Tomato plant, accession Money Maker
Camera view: horizontal (90 deg, fisheye); turntable rotation: 30 degrees
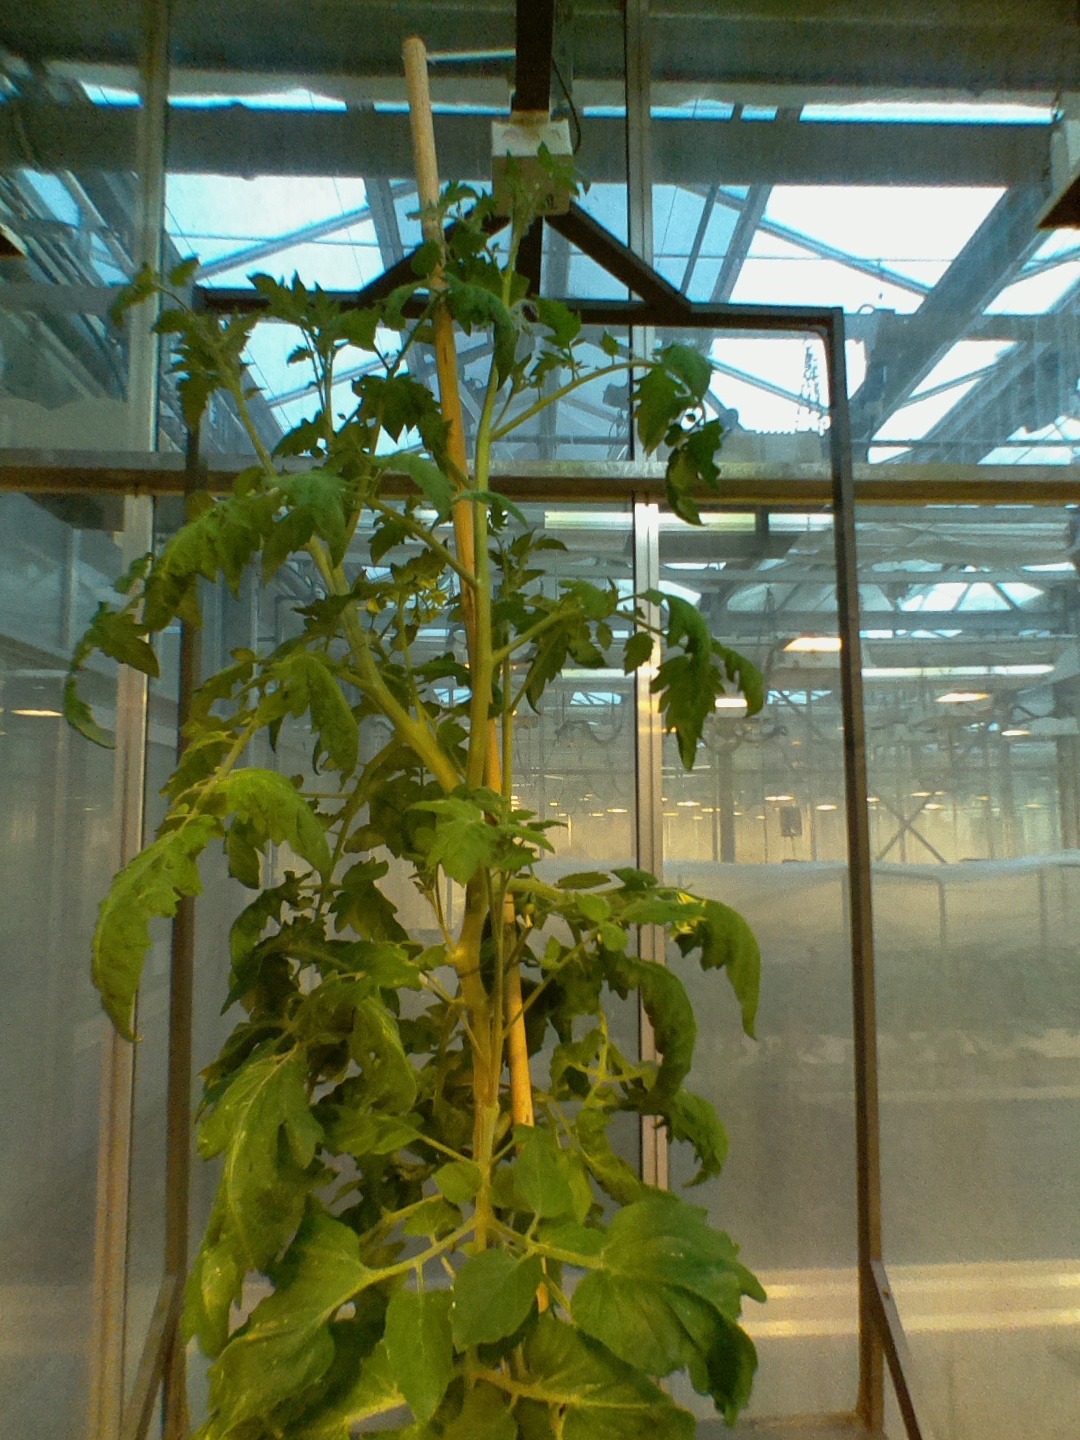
BBCH growth stage 70: Fruits at the main stem or branches visibles